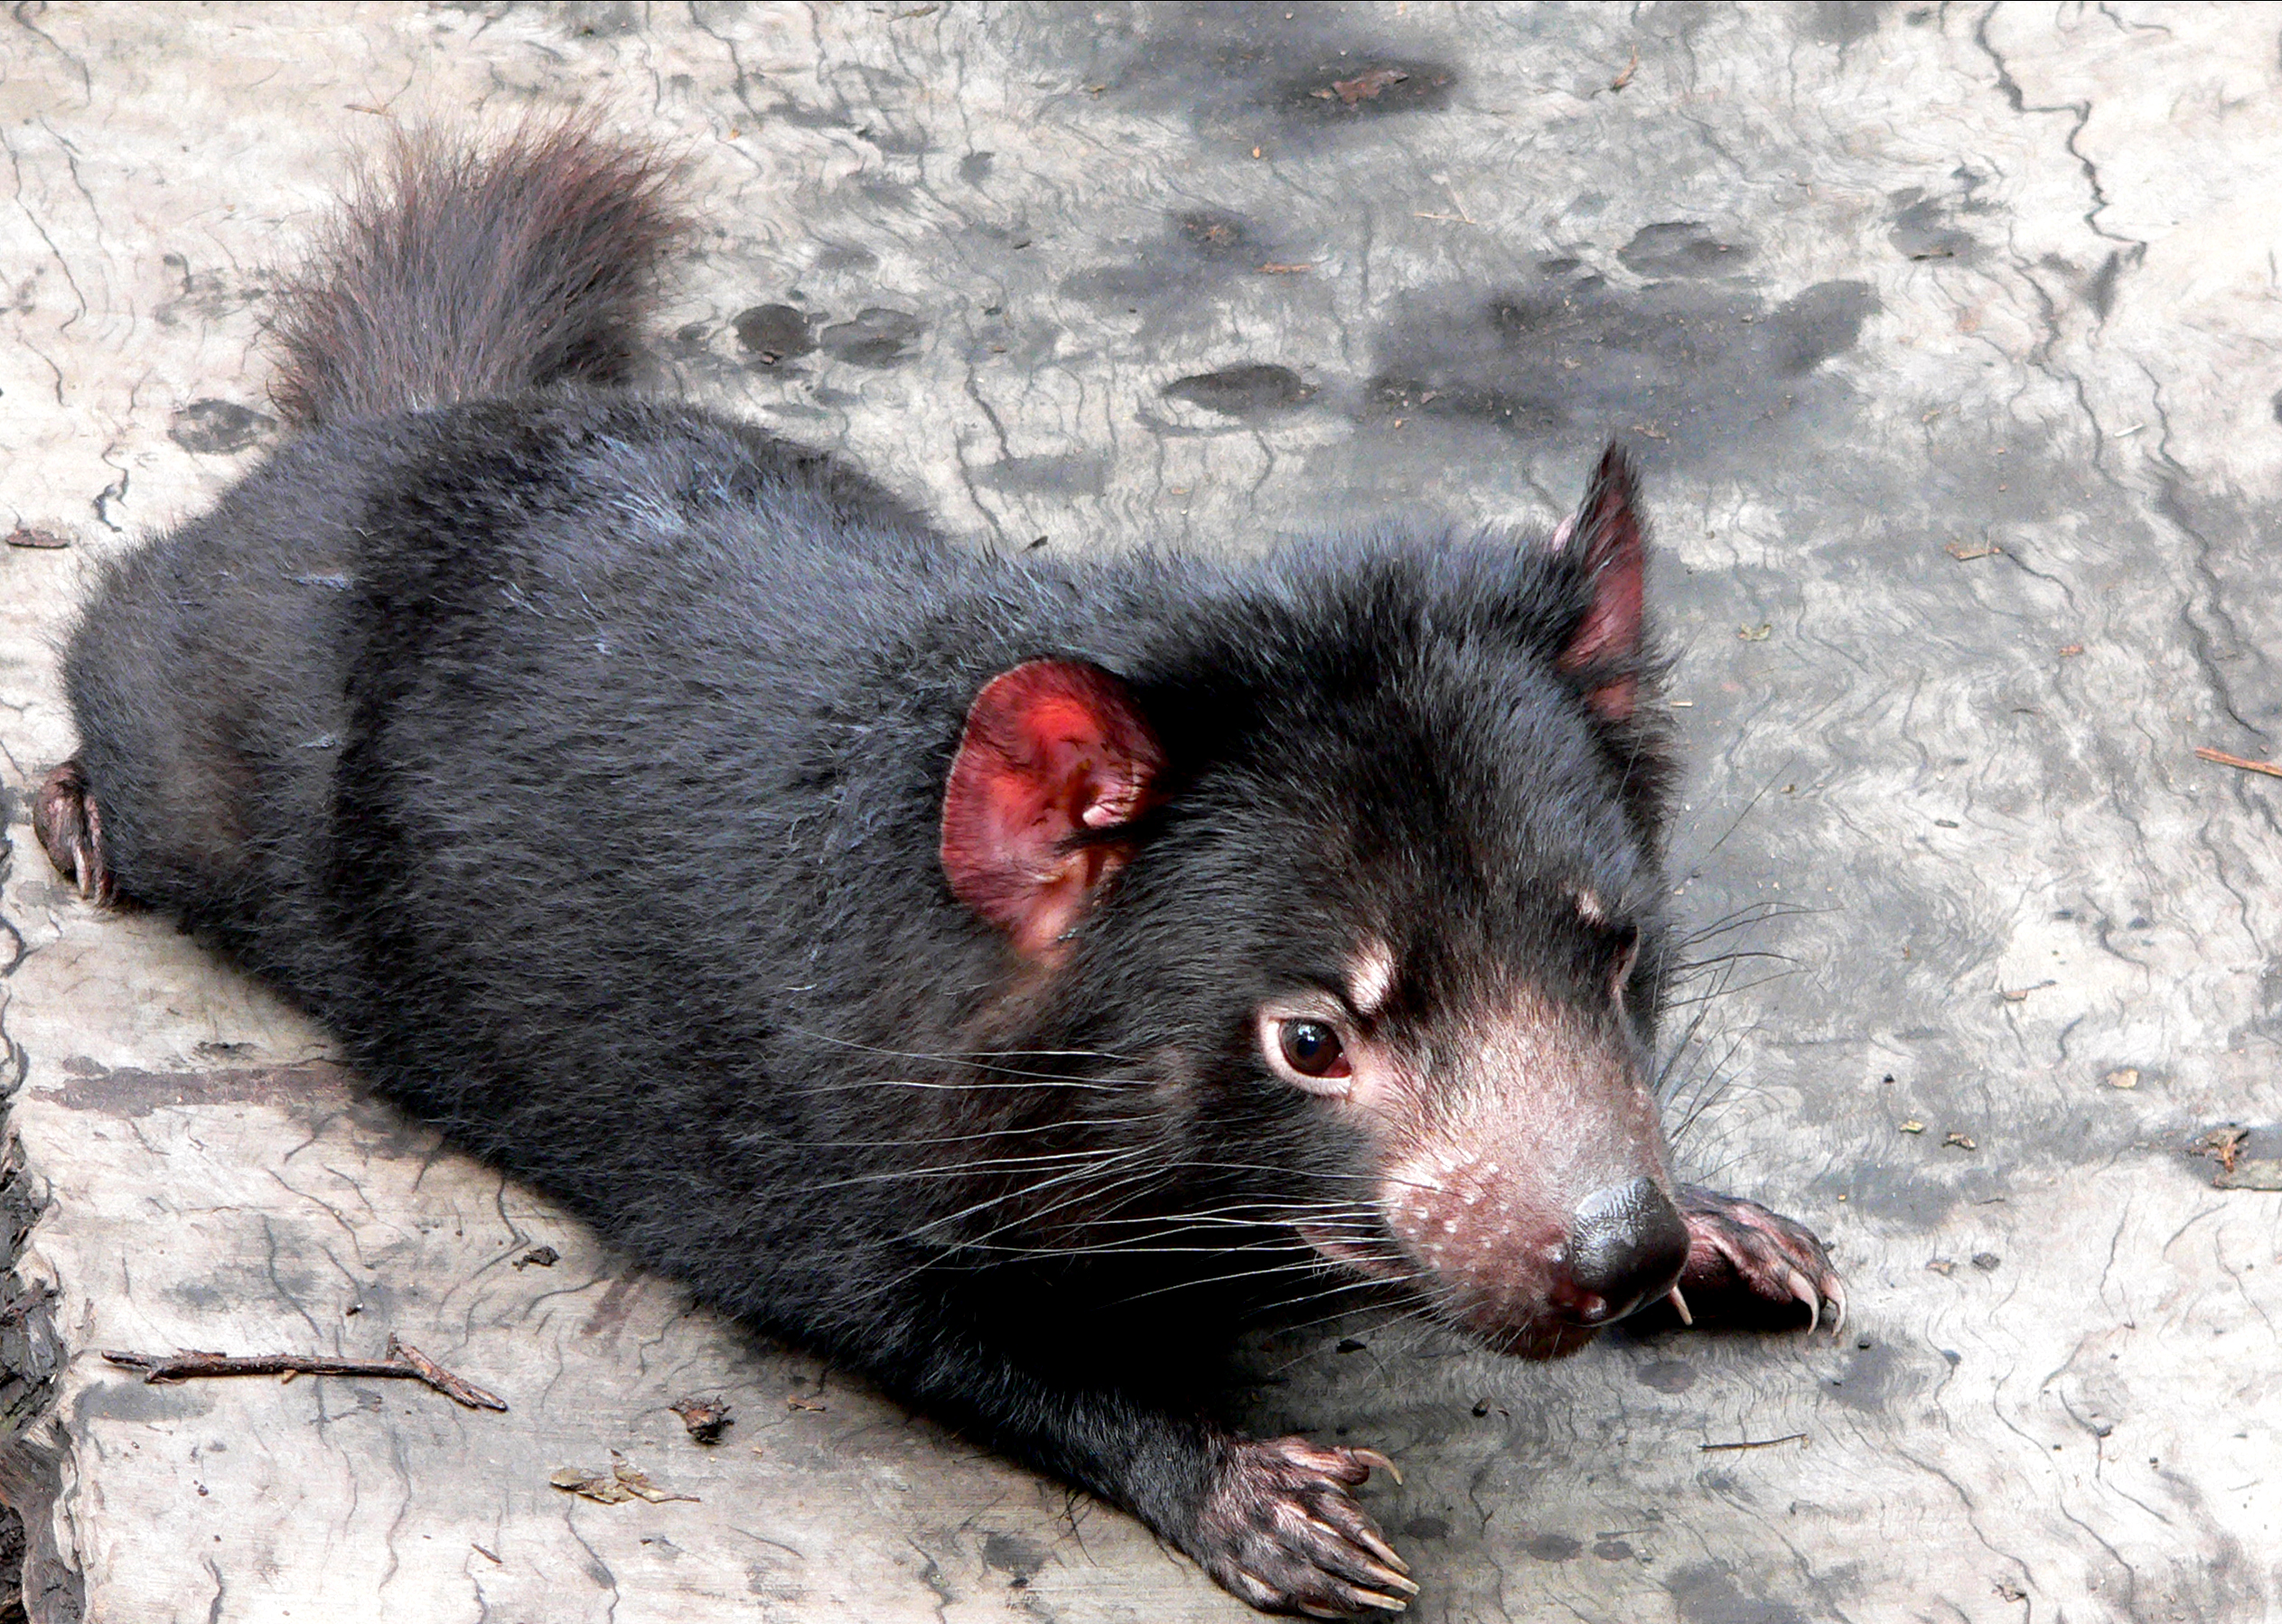
mammal, possum, fauna, rat, whiskers, vertebrate, flickrsbestcreatures, pest, marsupial, tasmanian devil, muridae, virginia opossum, common opossum